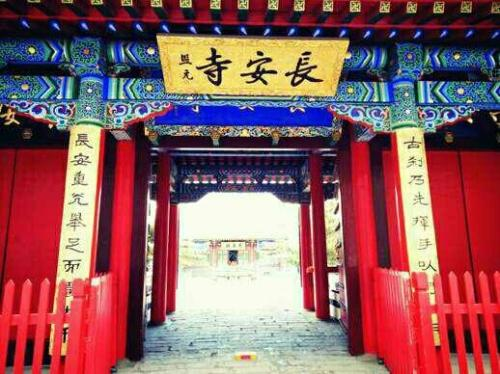
地标名称：长安寺
所在城市：沈阳市·沈河区